Folehavegård

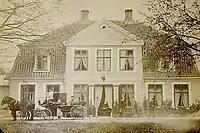
Folehavegård in 1885

Wilhelm Dinesen, Karen Blixen's father, acquired Folehavegård in 1879. He renovated the buildings and introduced various improvements. Dinesen was also the owner of Rungstedlund and Rungstedgård.